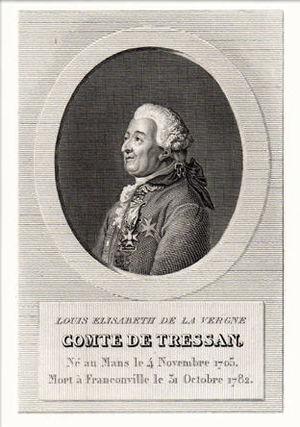
Louis-Élisabeth de la Vergne, comte de Tressan, né le 4 novembre 1705 au Mans et mort le 31 octobre 1783 d’une chute de voiture sur la route de Saint-Leu-la-Forêt, est un militaire, physicien et écrivain français, connu principalement pour ses adaptations de romans de chevalerie du Moyen Âge.
Cet article présente la liste des membres de l'Académie française, rangée par ordre chronologique de leur élection à chaque fauteuil. Cette liste est précédée d'une liste réduite portant uniquement sur les membres actuels et présentée successivement selon quatre modes de rangement : par ordre alphabétique, par numéro de fauteuil, par date d'élection et par date de naissance.